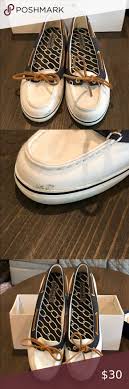
Label: Boat